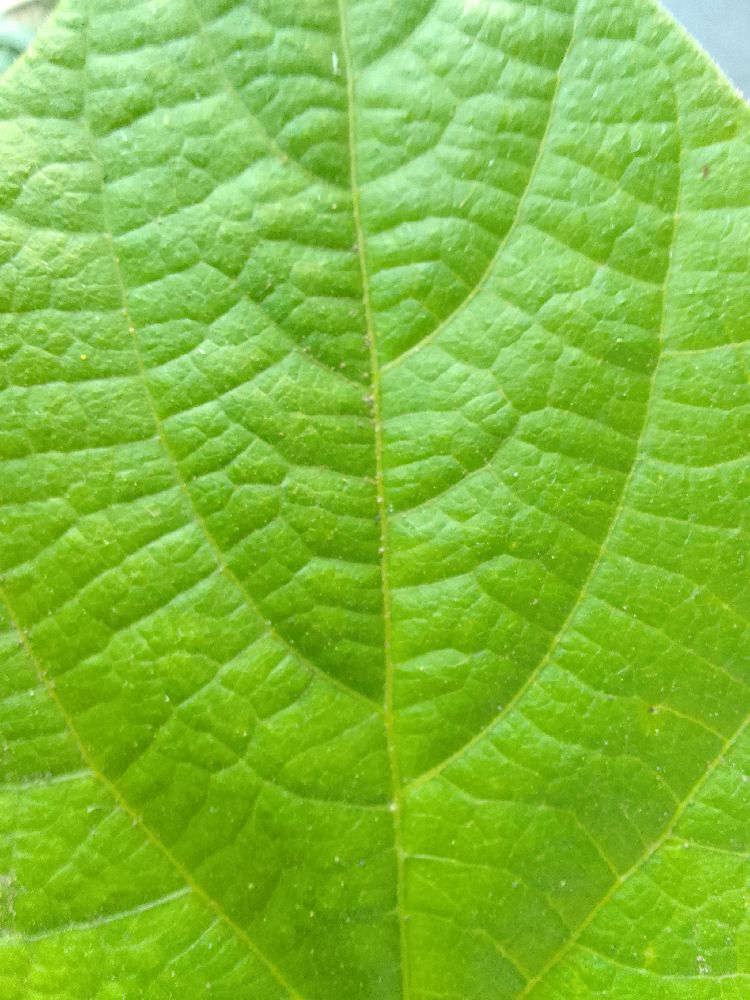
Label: healthy